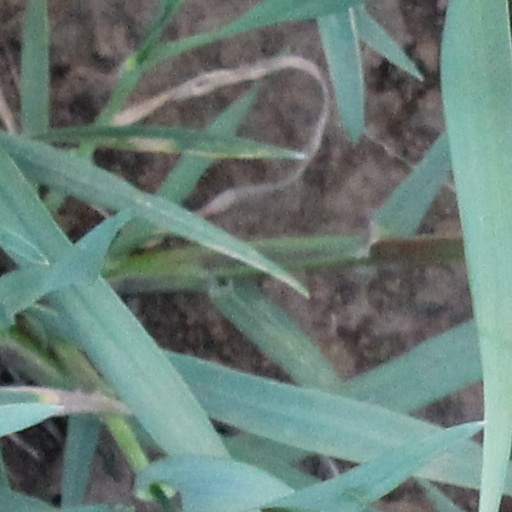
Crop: wheat